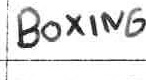
Label: boxing